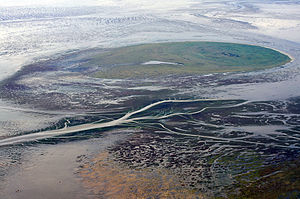
Nigehörn
Nigehörn
Nigehörn er en ubeboet tysk ø som sammen med Scharhörn ligger på en sandbanke ca. 15 km nordvest fra fastlandet ved Cuxhaven og 4 km fra øen Neuwerk. Politisk hører øen sammen med naboøerne Scharhörn og Neuwerk til bydelen Neuwerk i Hamborg, som ligger ca. 100 kilometer længere mod sydøst. Øen er en del af den 11.700 hektar store nationalpark Hamburgisches Wattenmeer.